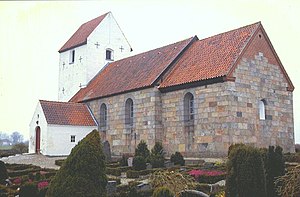
Gødvad Kirke
Gødvad Kirke set fra sydøst
Gødvad Kirke, set fra sydøst; Silkeborg Kommune, Denmark;
Gødvad Kirke er en kirke der ligger i Gødvad Sogn i den nordlige udkant af Silkeborg; Den ligger i det tidligere Hids Herred, Viborg Amt, nu Silkeborg Kommune. Kor og skib er opført i romansk tid af granitkvadre over skråkantsokkel, formodentlig omkring 1150. Begge retkantede døre er bevaret, syddøren i brug, norddøren tilmuret, i norddørens blænding er indsat en tympanon med flettet kors i midten flankeret af to små kors indskrevet i cirkler, denne tympanon muligvis fra en tidligere præstedør. I østmuren og nordmuren ses oprindelige romanske vinduer. Tårn og våbenhus er opført i sengotisk tid. I tårnets murværk er indsat en korbuekragsten med rankeslyng og løve.